Barbad

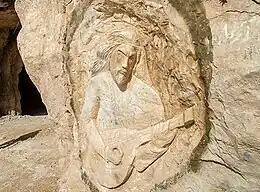
Relief of Barbad in the Sangtarashan cave of Jahrom, Iran

Barbad was active as a musician-poet, lutenist, music theorist and composer. His compositions included panegyrics, elegies and verses. These were performed by himself at festivals such as Nowruz and Mehregan, as well as state banquets and victory celebrations. While none of the compositions are extant, the names have survived for some, and they suggest a wide variety in the topics he musically engaged with. The ethnomusicologist Hormoz Farhat has tentatively sorted them into different groupings: epic forms based on historical events, "kin-i Iraj", "kin-i siavash", and "Taxt-i Ardashir"; songs connected to the Sasanian royal court, "Bagh-i shirin", "Bagh-i Shahryar", and "haft Ganj"; and "compositions of a descriptive nature", "roshan charagh". According to both scholars Ibn al-Faqih and the 13th-century geographer Yaqut al-Hamawi, Barbad wrote "Bag-e nakjiran" for workers who had recently finished the gardens of Qasr-e Shirin.